Disused railway stations on the Exeter to Plymouth Line

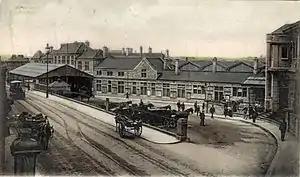
Millbay in the early 20th century

Railway facilities in Plympton had originally been provided by the horse-drawn Plymouth and Dartmoor Railway, but their branch to Plympton was closed and sold to the South Devon Railway to allow the construction of their new line. The new station was not ready to be opened with the railway, but was brought into use six weeks later on 15 June 1848.